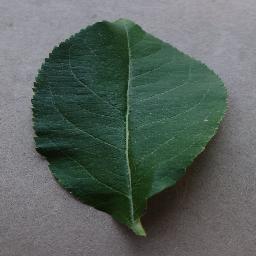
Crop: apple
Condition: healthy